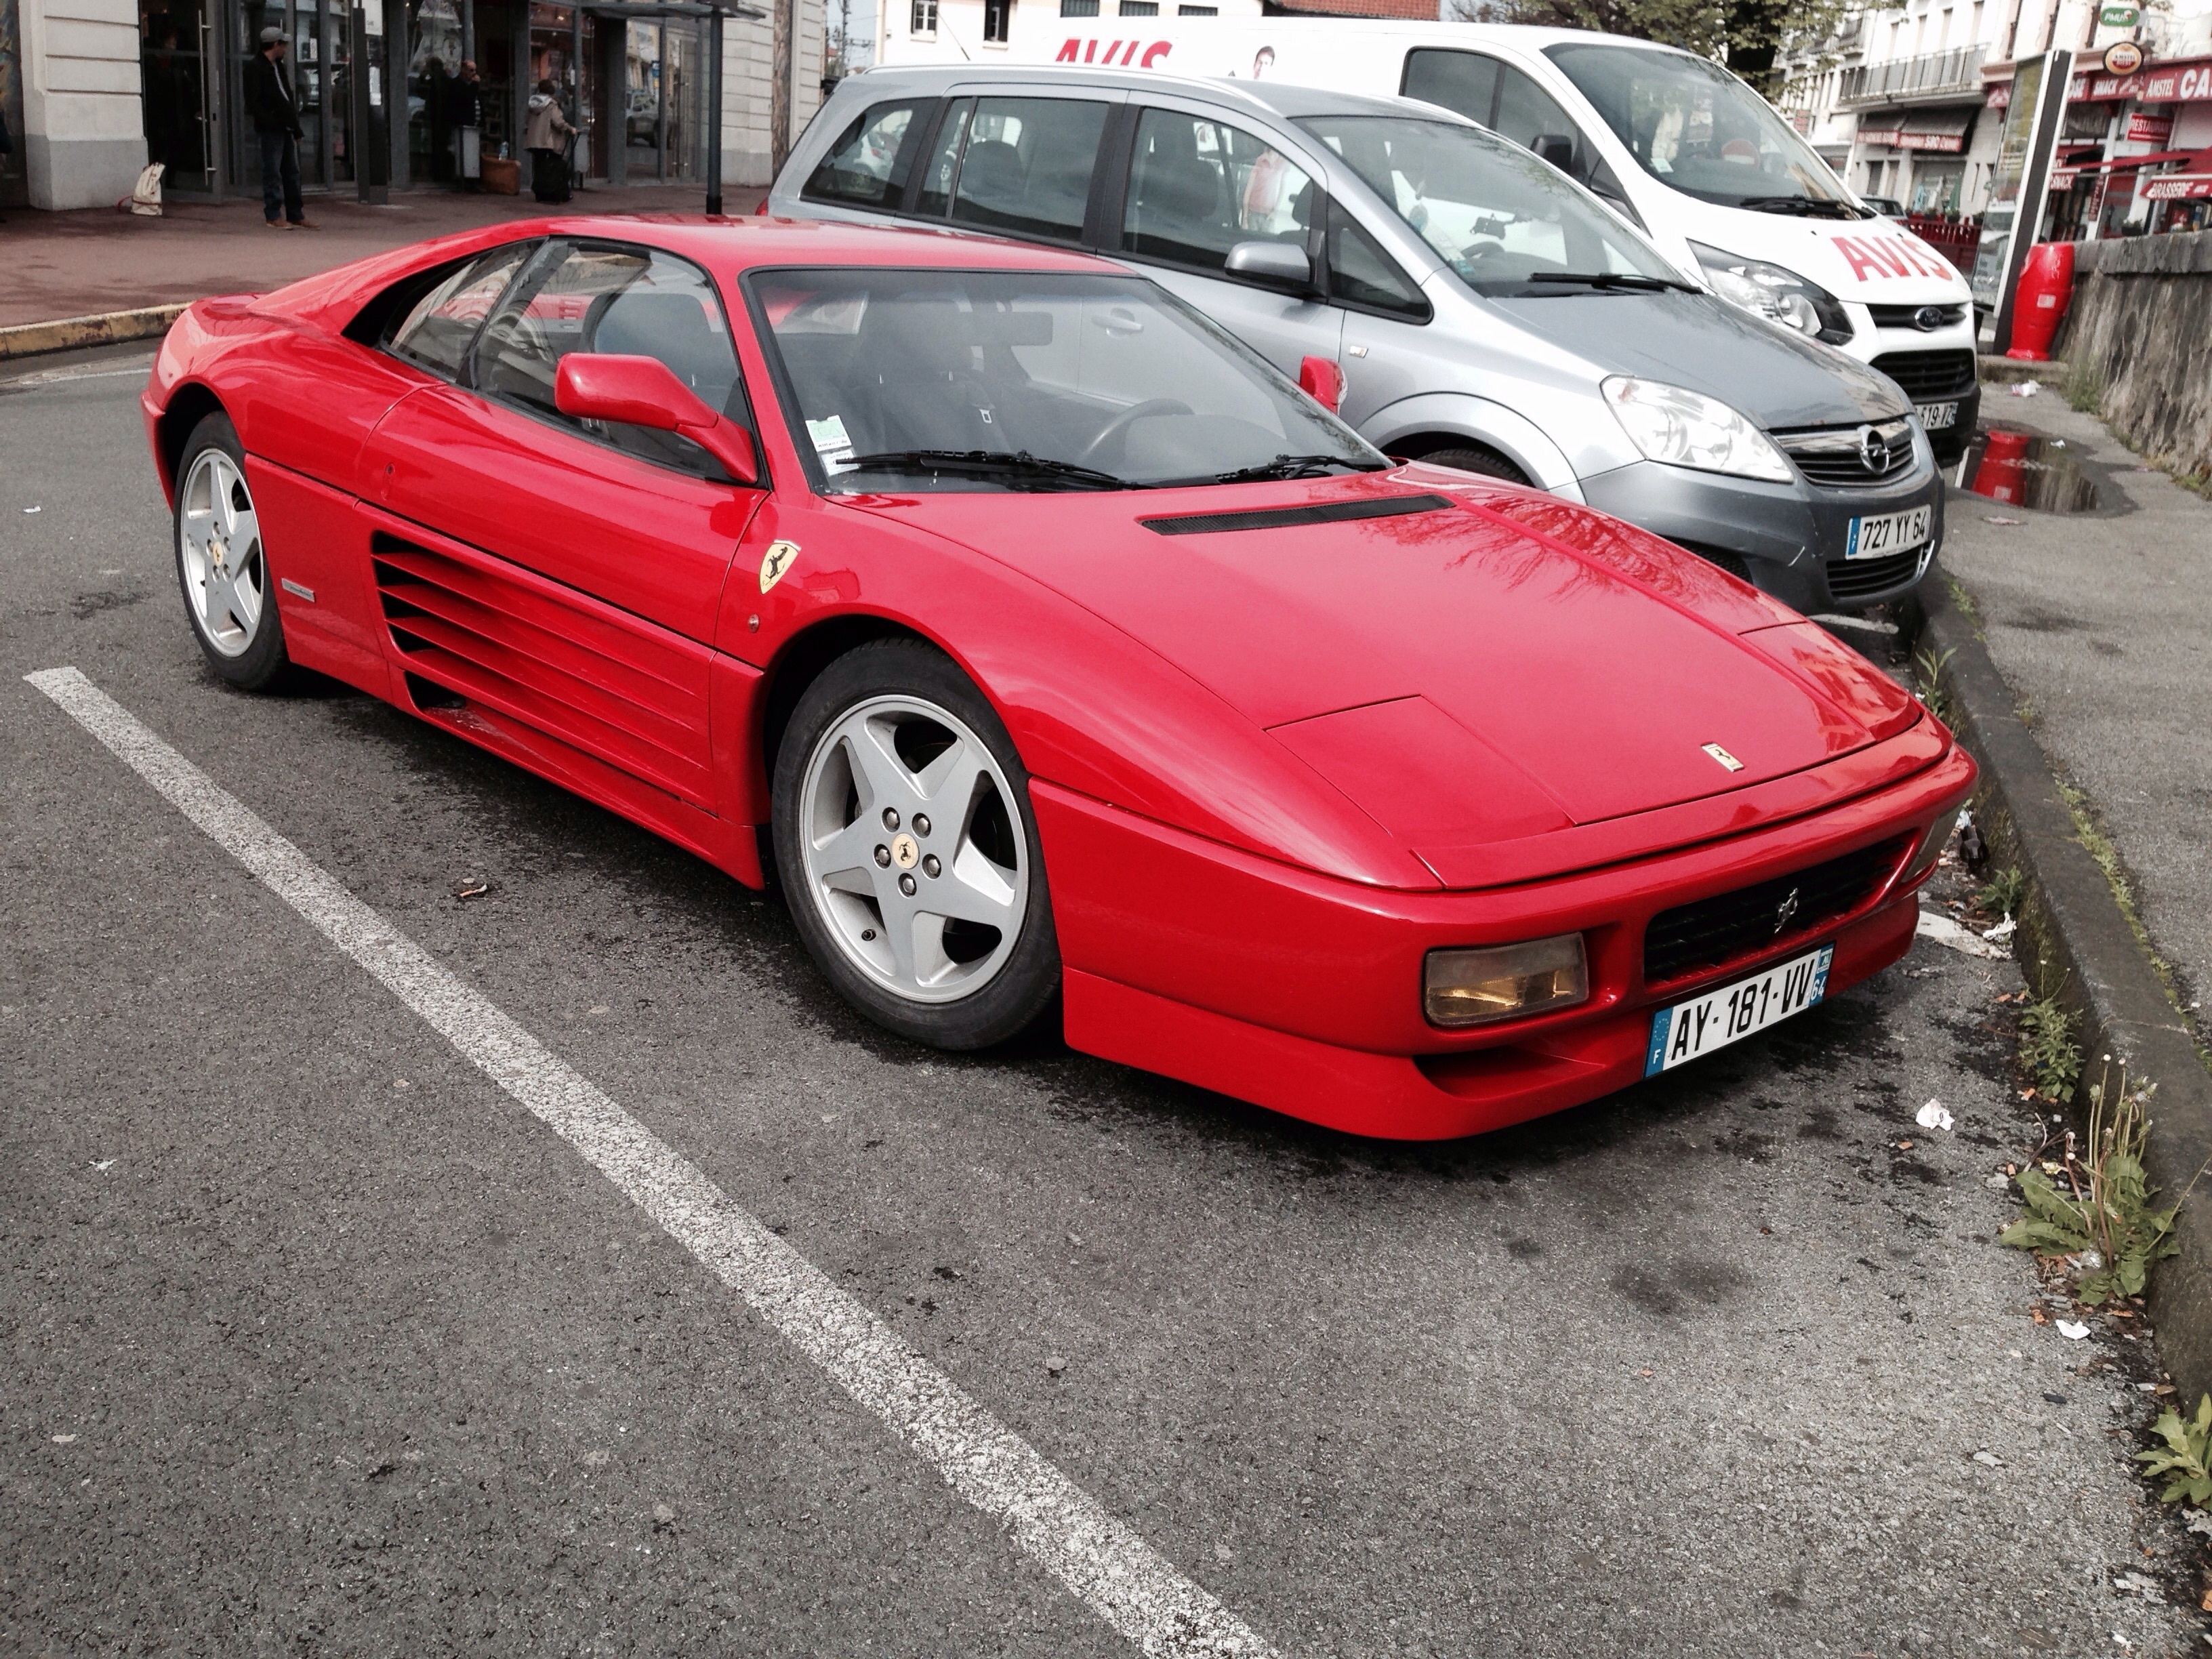
car, parking, red, vehicle, auto, sports car, race car, supercar, 348, ferrari, dare, land vehicle, automobile make, automotive design, luxury vehicle, ferrari spa, ferrari f355, ferrari 308 gtb gts, ferrari 348, ferrari testarossa